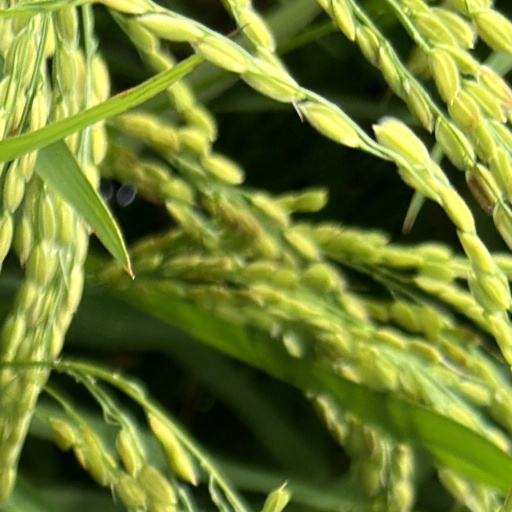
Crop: rice